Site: brandenburg
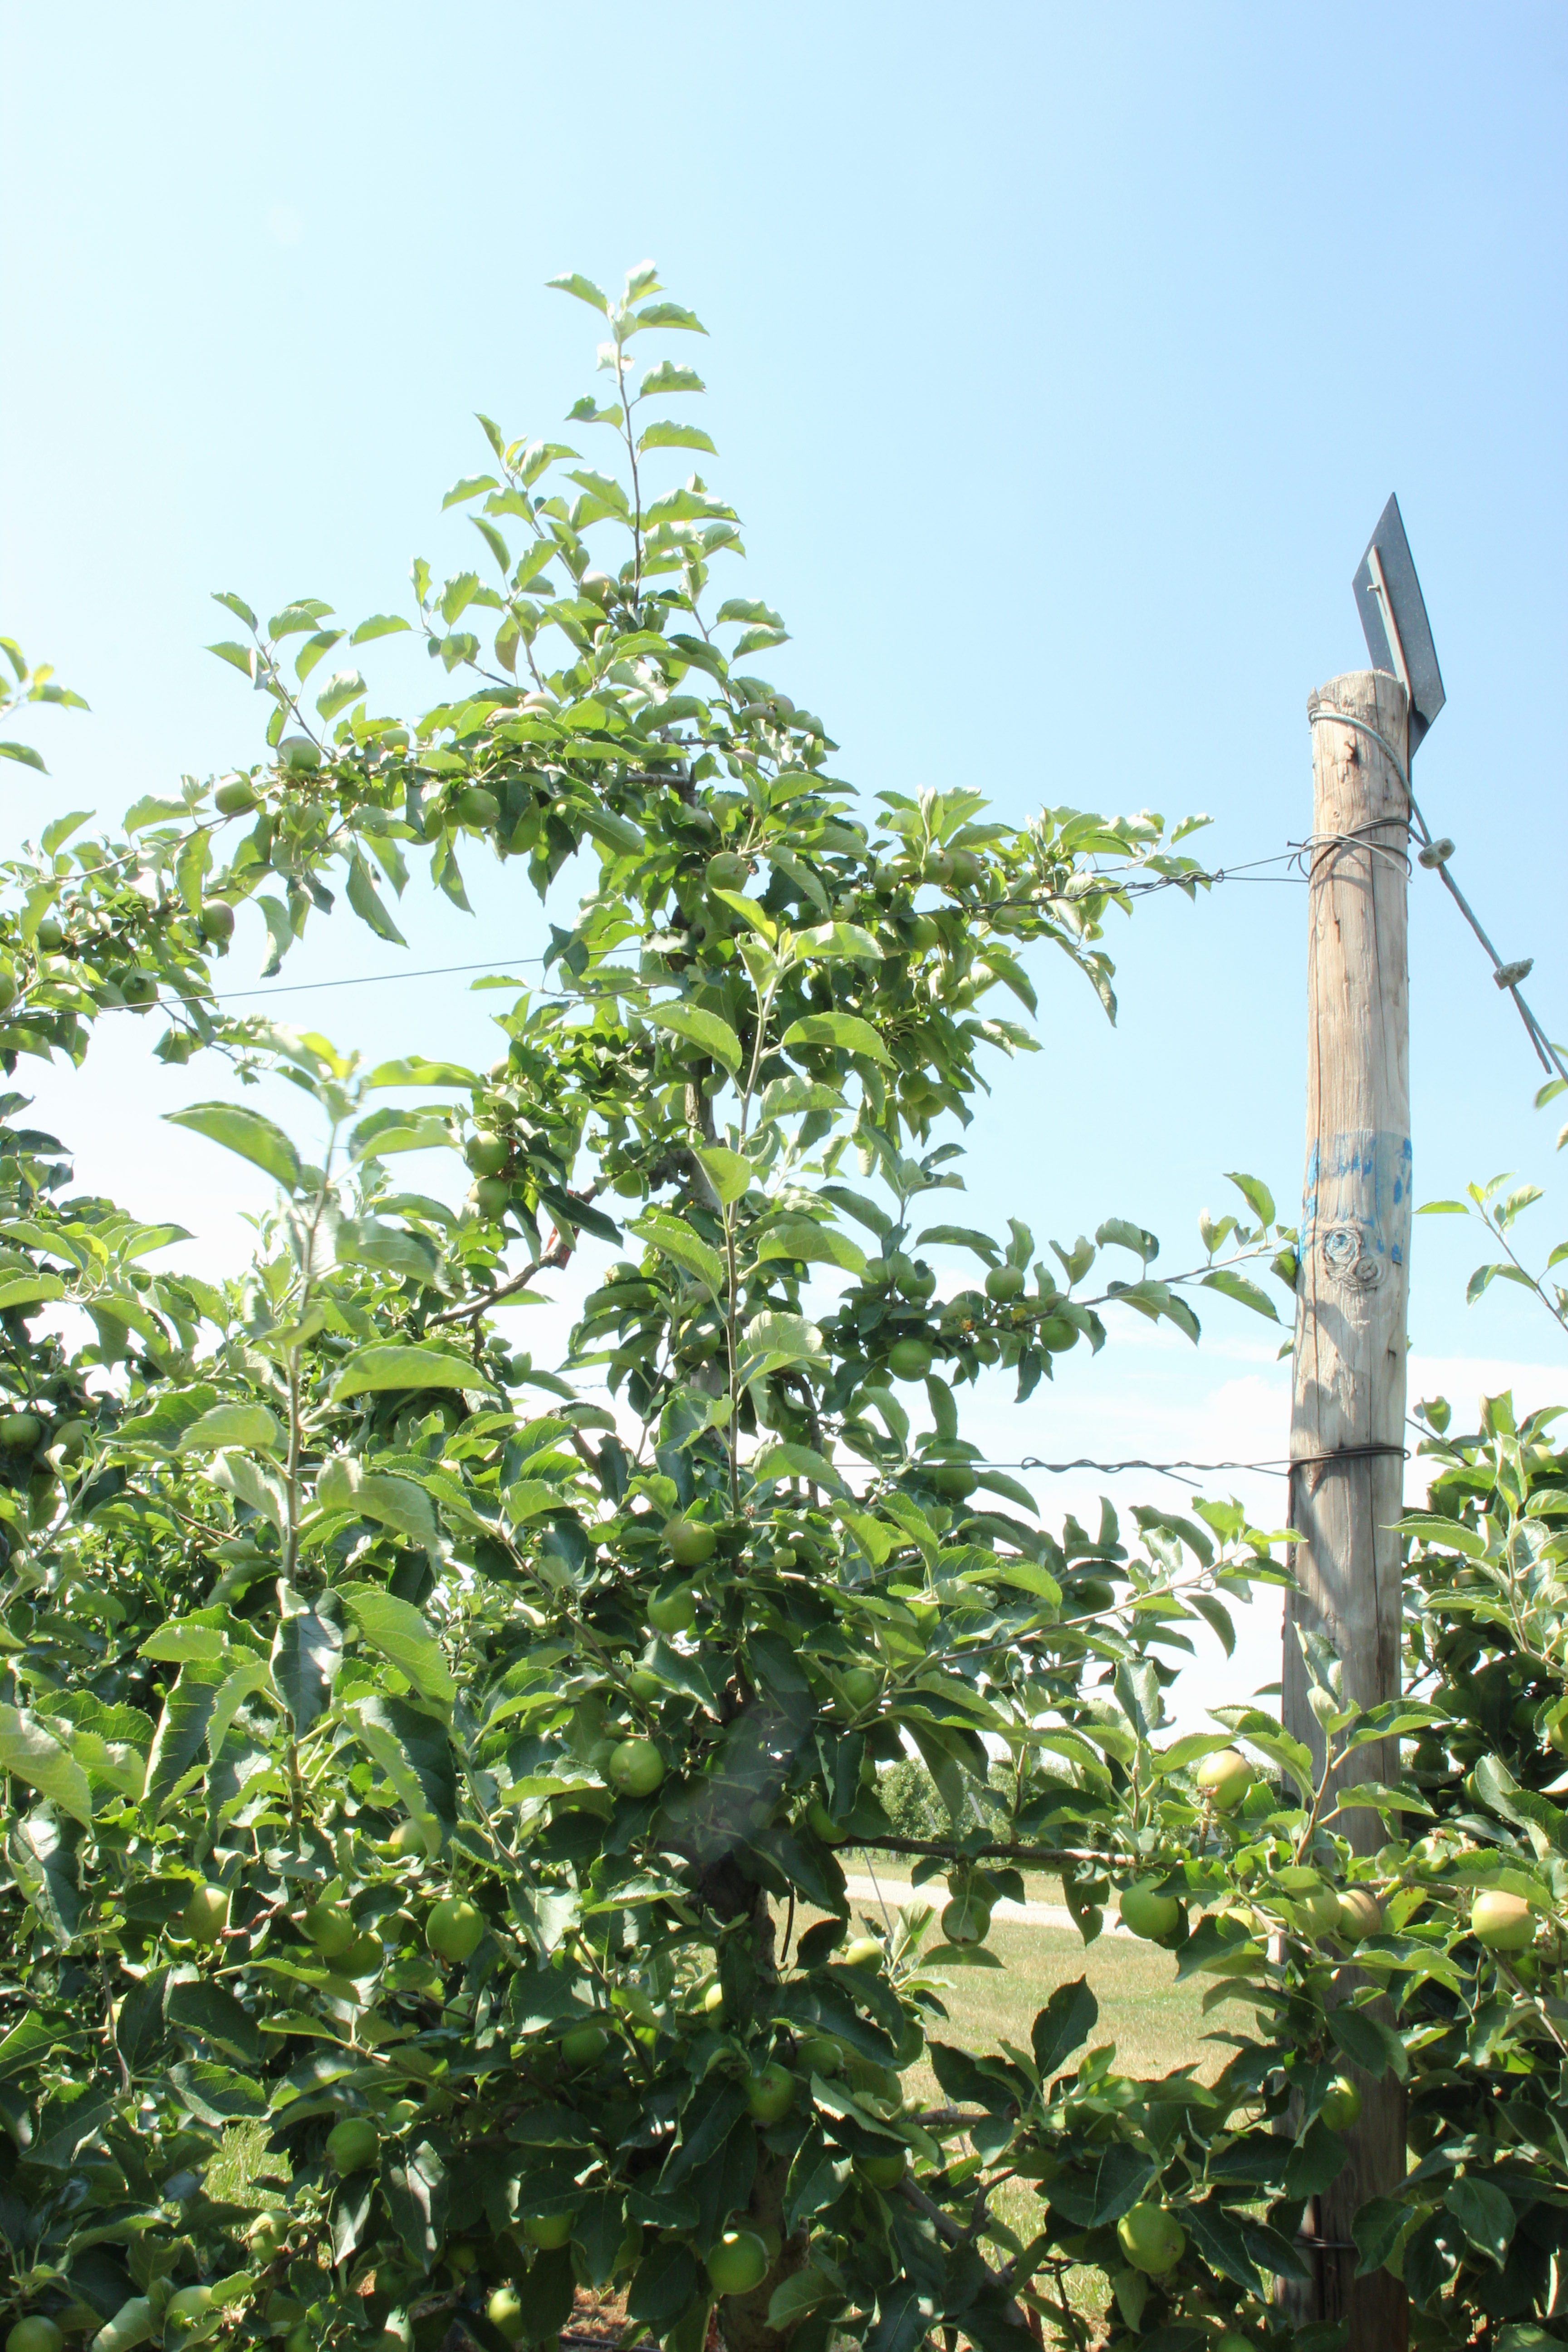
Growth stage (BBCH 74): Development of fruit